Seven Years Bad Luck

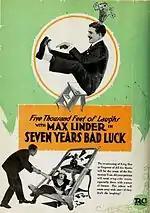

Seven Years Bad Luck is a 1921 American comedy film written and directed by, and starring Max Linder. A man about to be married becomes fearful of bad luck when he breaks a mirror.